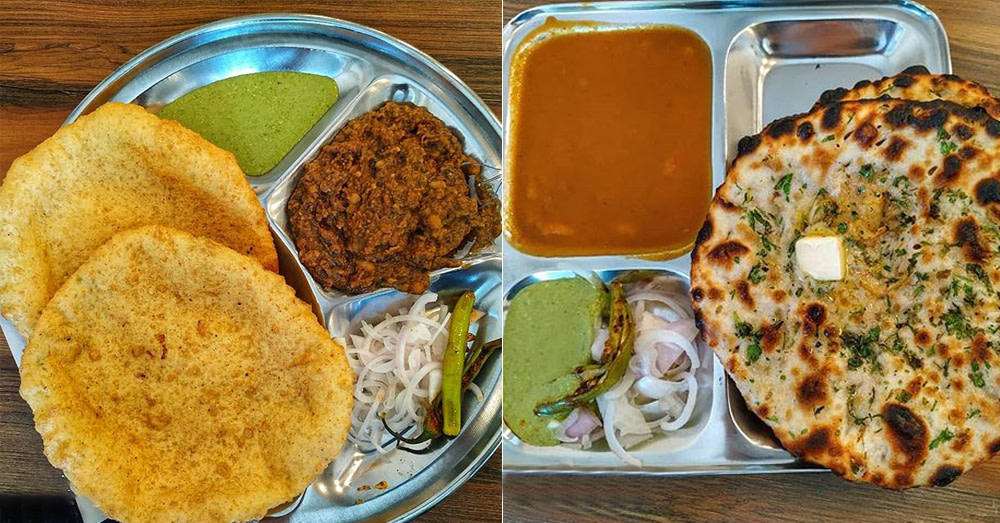
Dish: chole_bhature